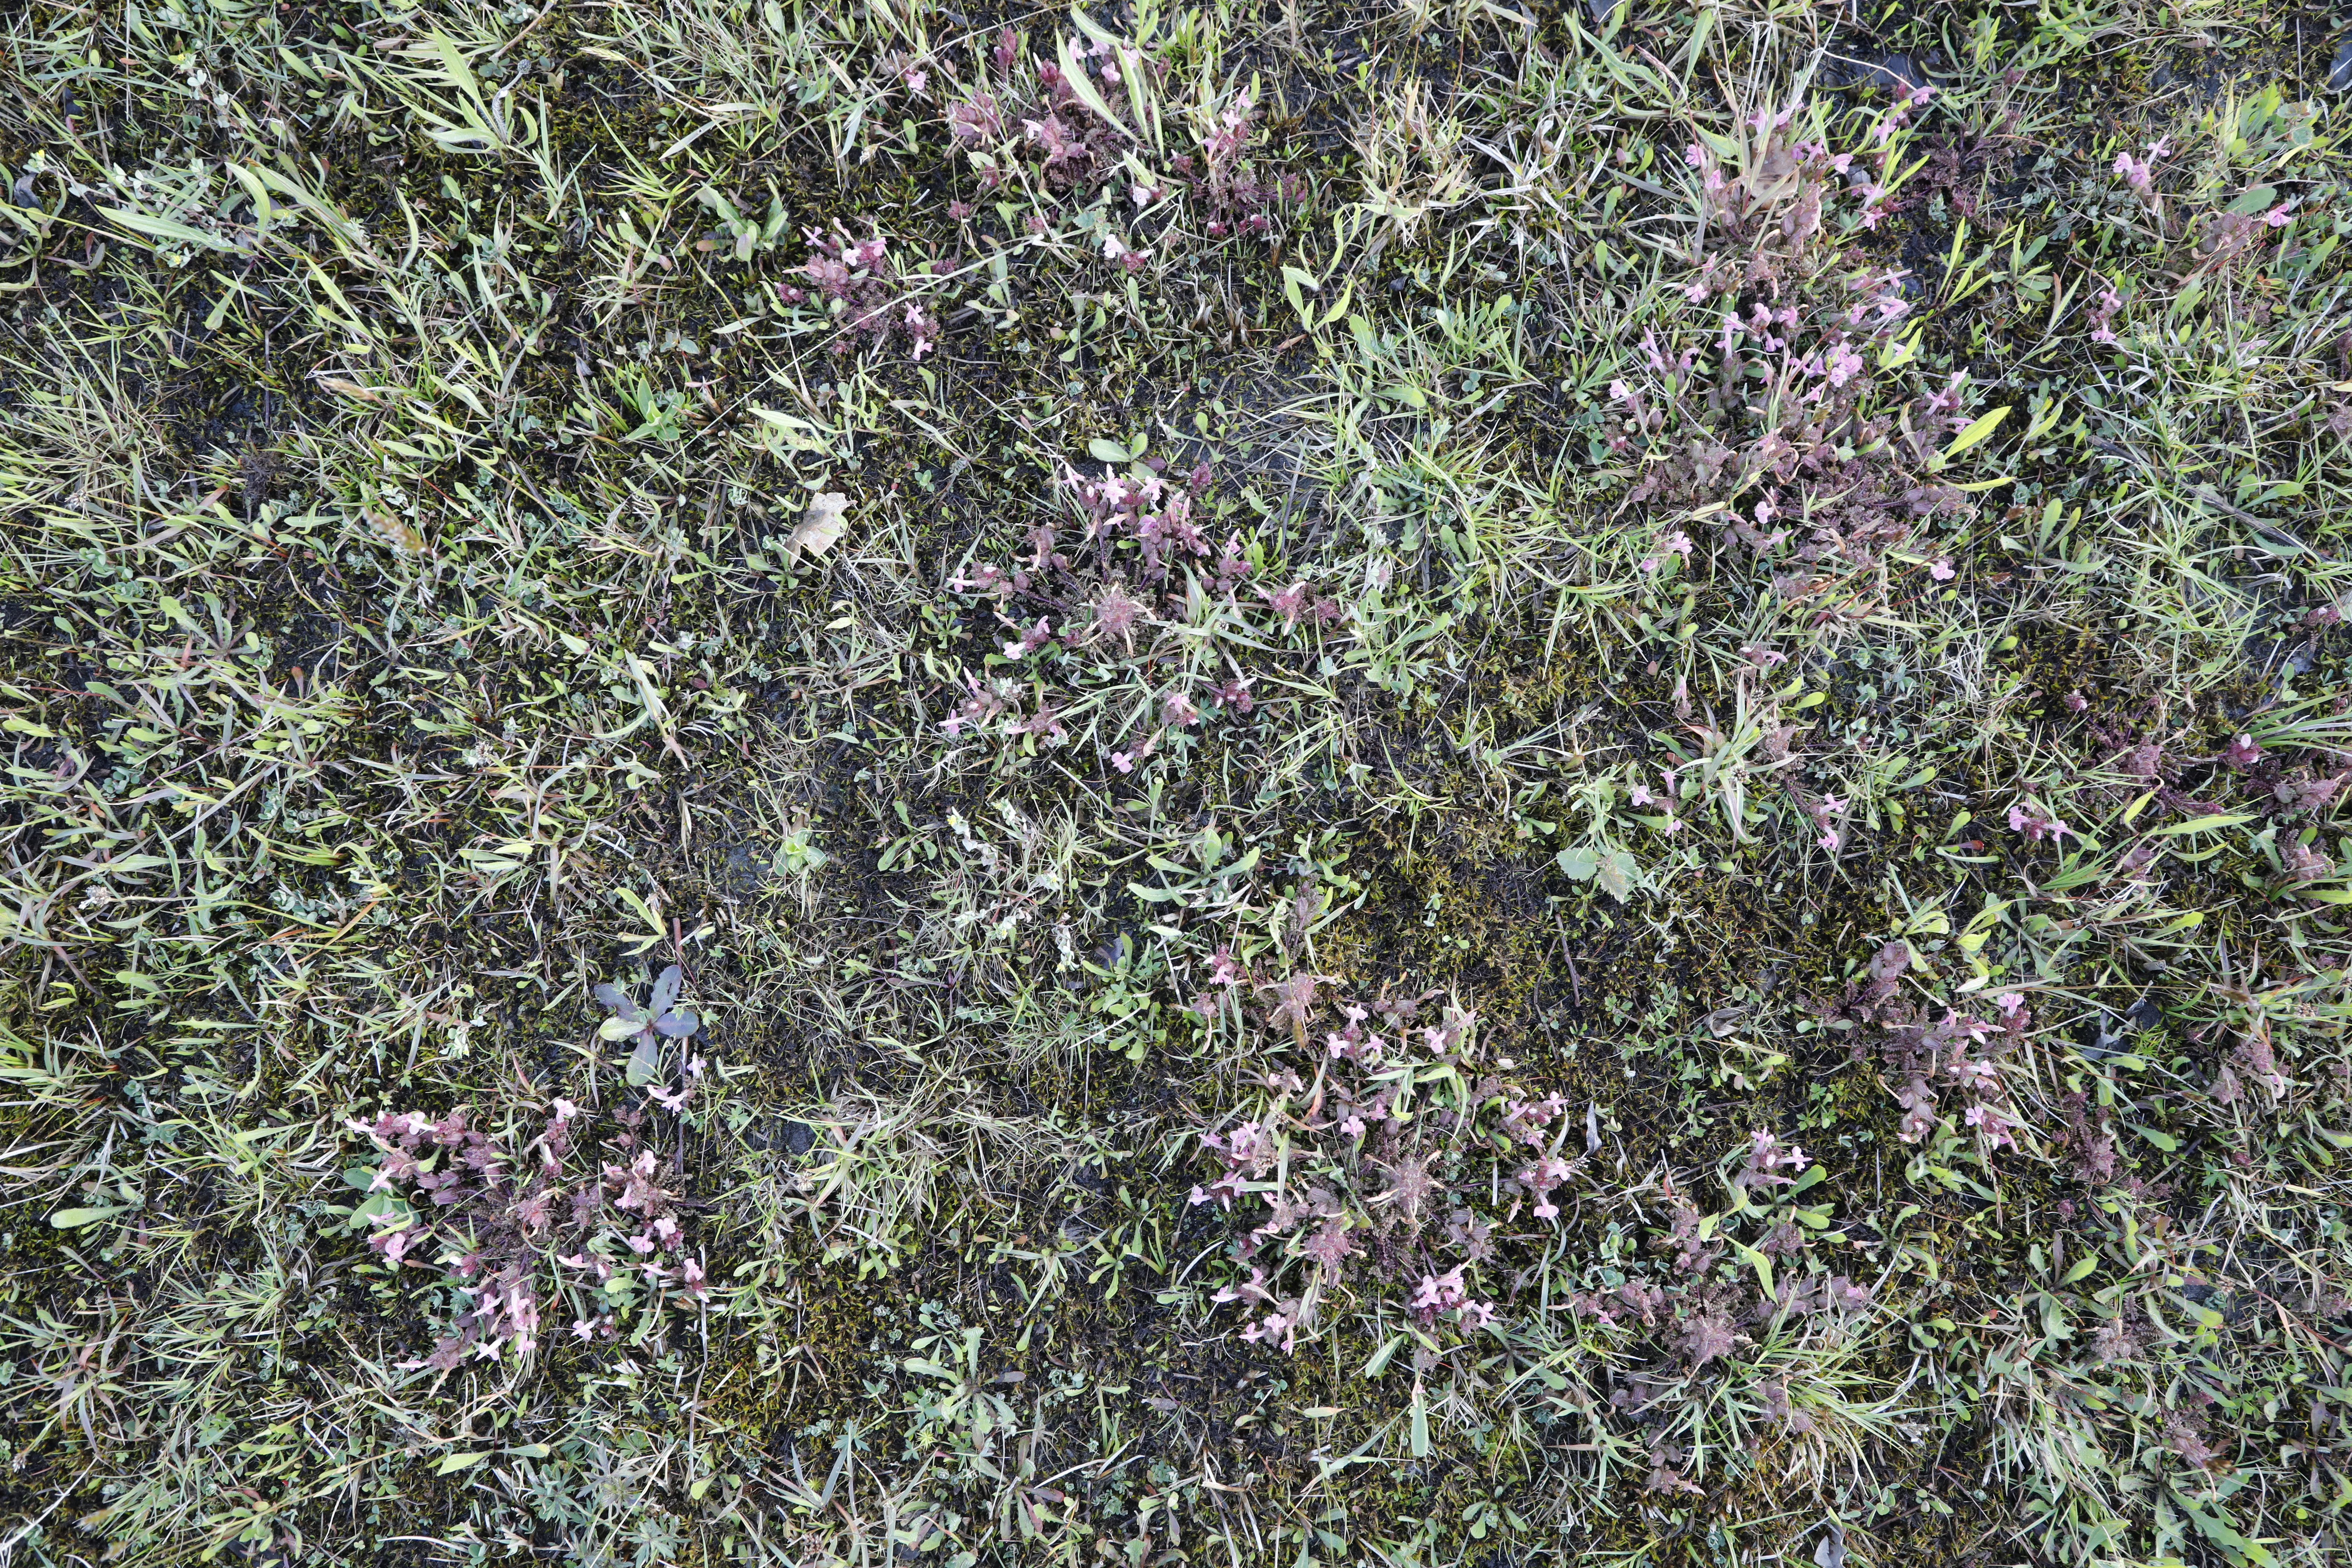
Plant species: Pedicularis sylvatica